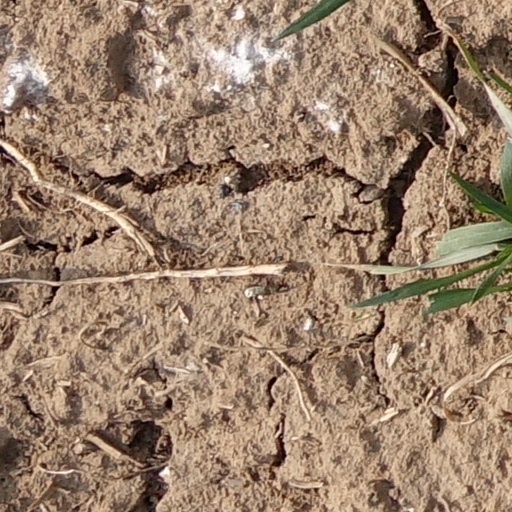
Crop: wheat